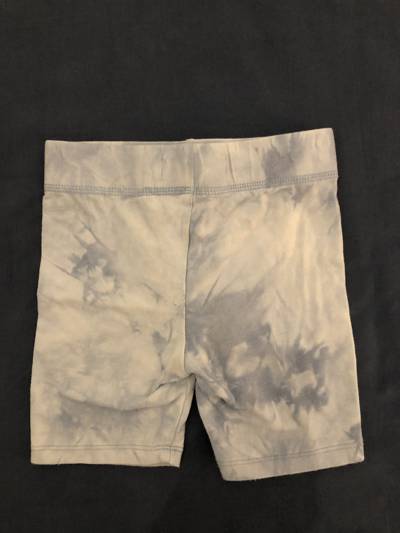
Waste category: clothes